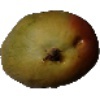
Label: Papaya 1